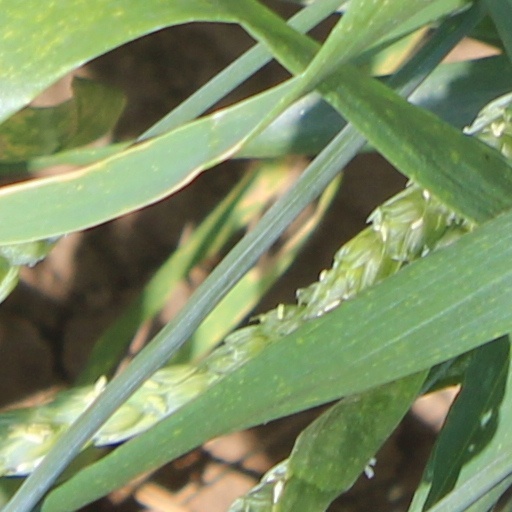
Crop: wheat